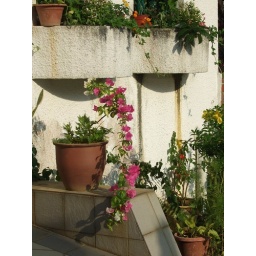
a sprig of bougainvillea in a pot outside somebody's house